Santiago Rodríguez Province

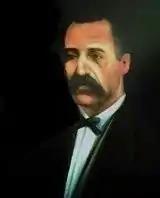
Santiago Rodríguez

The capital town of the province was founded in 1844 by Santiago Rodríguez, who was an officer of the Dominican army in the Dominican War of Independence. He was one of the founders of the city of Sabaneta and an important military leader during the initial stages of the "Restoration War" (1863–1865). Sabaneta was the centre of the fight against the Spanish soldiers during this war. In 1854, the town was elevated to the category of Military Post and in 1858 it was incorporated into a municipality of the Santiago province.